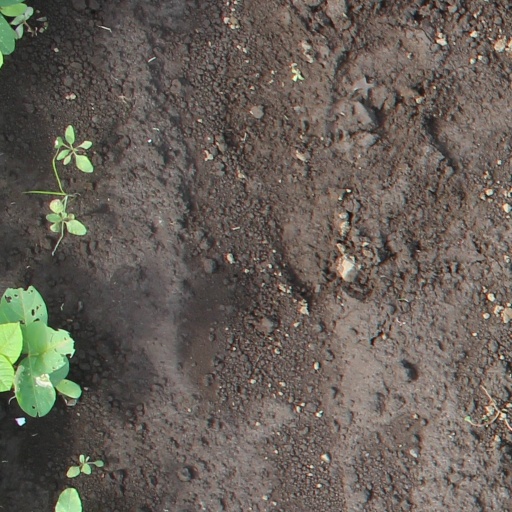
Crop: soybean